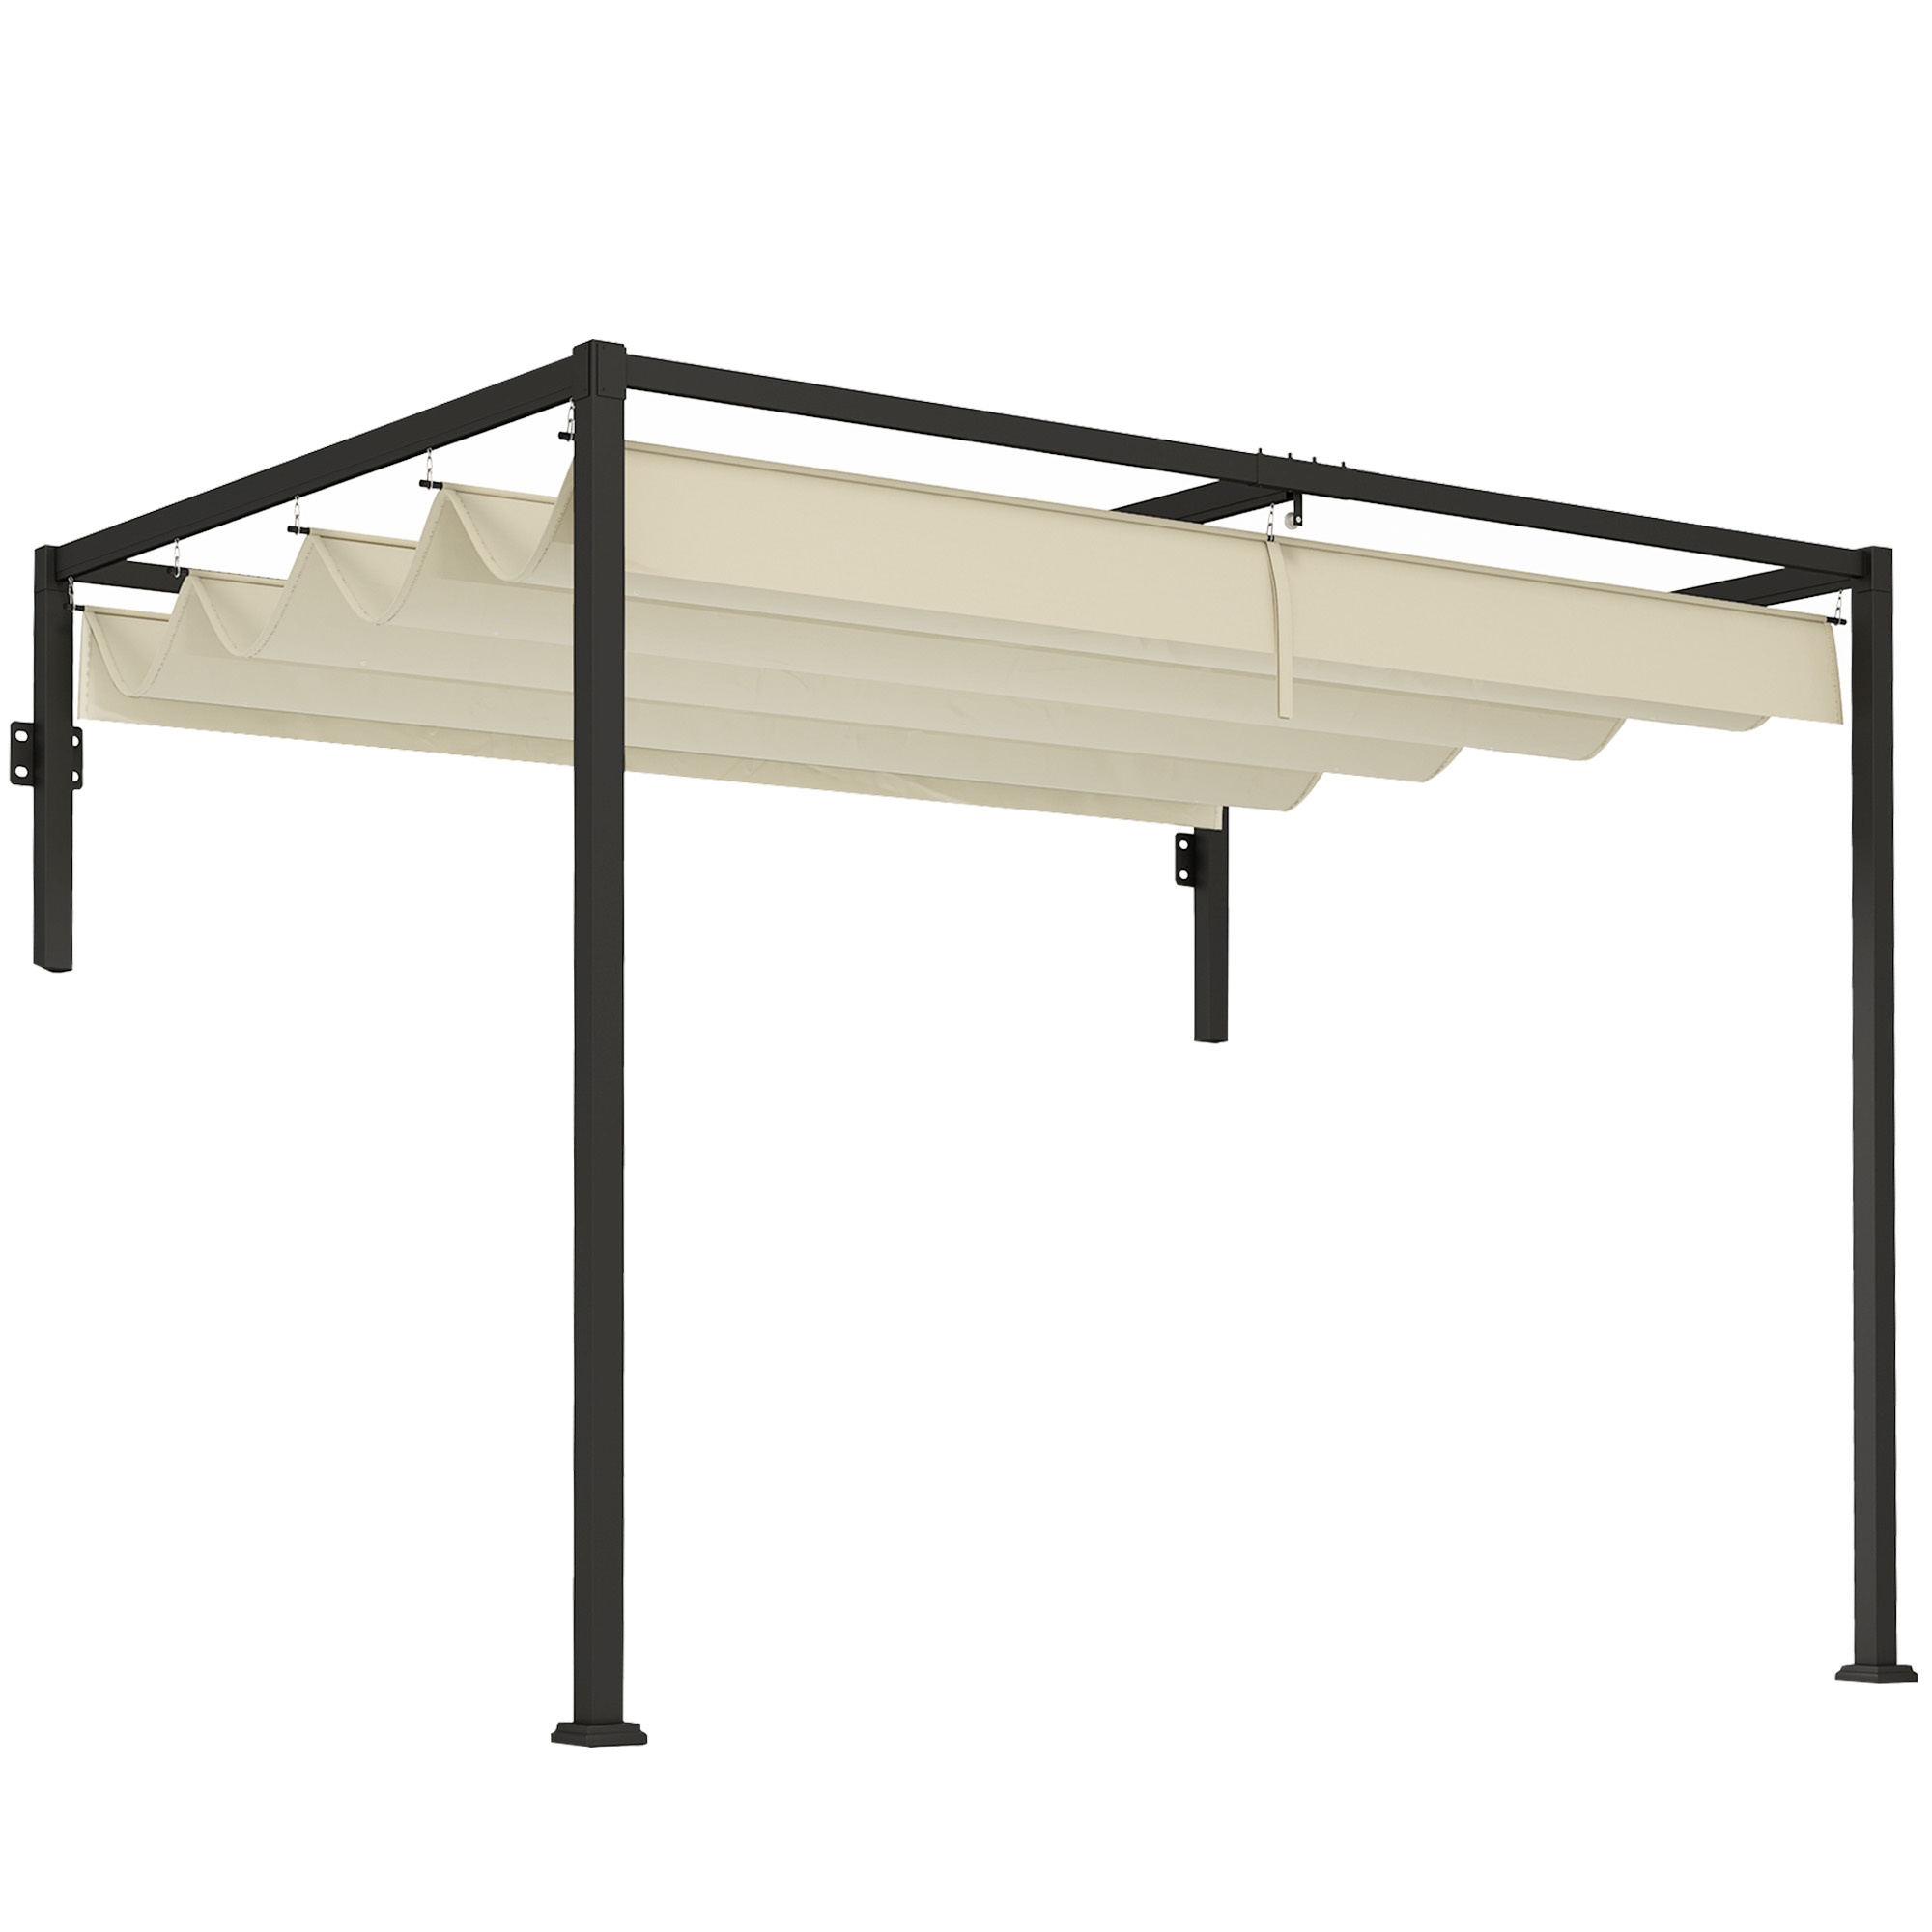
Outsunny 2 x 3(m) Lean To Steel Pergola, with Moving Fabric Canopy - Khaki
Be in control of how the sun shines around you. This Outsunny garden pergola comes with a retractable top canopy, so you can move it to any position you want. A powder coated steel frame for a robust structure, with the wall-less design creating an open and inviting atmosphere. 2 x 3(m) size means it is a spacious piece, great for bringing you and friends together. Set comes with four ground stakes, eight wall expansion screws and four ground expansion screws. Features: 2 x 3(m) size, with no walls: plenty of room for everyone to sit under and relax outdoors Sliding top canopy on garden gazebo: move to position of your choice PA-coated polyester pergola canopy protects against UV. Features handy drainage holes Powder coated metal frame for a tough core Four ground stakes, eight wall expansion screws and four ground expansion screws included Assembly required Specification: Colour: Khaki Materials: Steel, Polyester Overall Dimensions: 297L x 211W x 220Hcm Column Spacing: 285L x 200Wcm Column Size: 6L x 6Wcm Windproof Level: 6-7 Item Label: 84C-470V00KK Package Includes: 1 x Pergola 4 x Ground Stake 12 x Expansion Screw 1 x Manual
Brand: Outsunny
Category: Home & Garden > Lawn & Garden > Outdoor Living > Outdoor Structures > Garden Arches, Trellises, Arbors & Pergolas > Pergolas